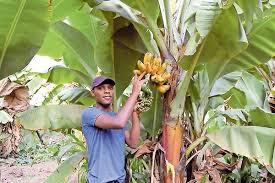
Mkulima yu shambani, shambani pake pana migomba. Mgomba ni mmea unaozaa ndizi na ndizi ile bila shaka imeiva, tabasamu iliyo je? mkulima huyu ako tayari kwenda mezani na kitoweo chake ambacho ki tiyari, ndizi, ndizi zilizoiva.